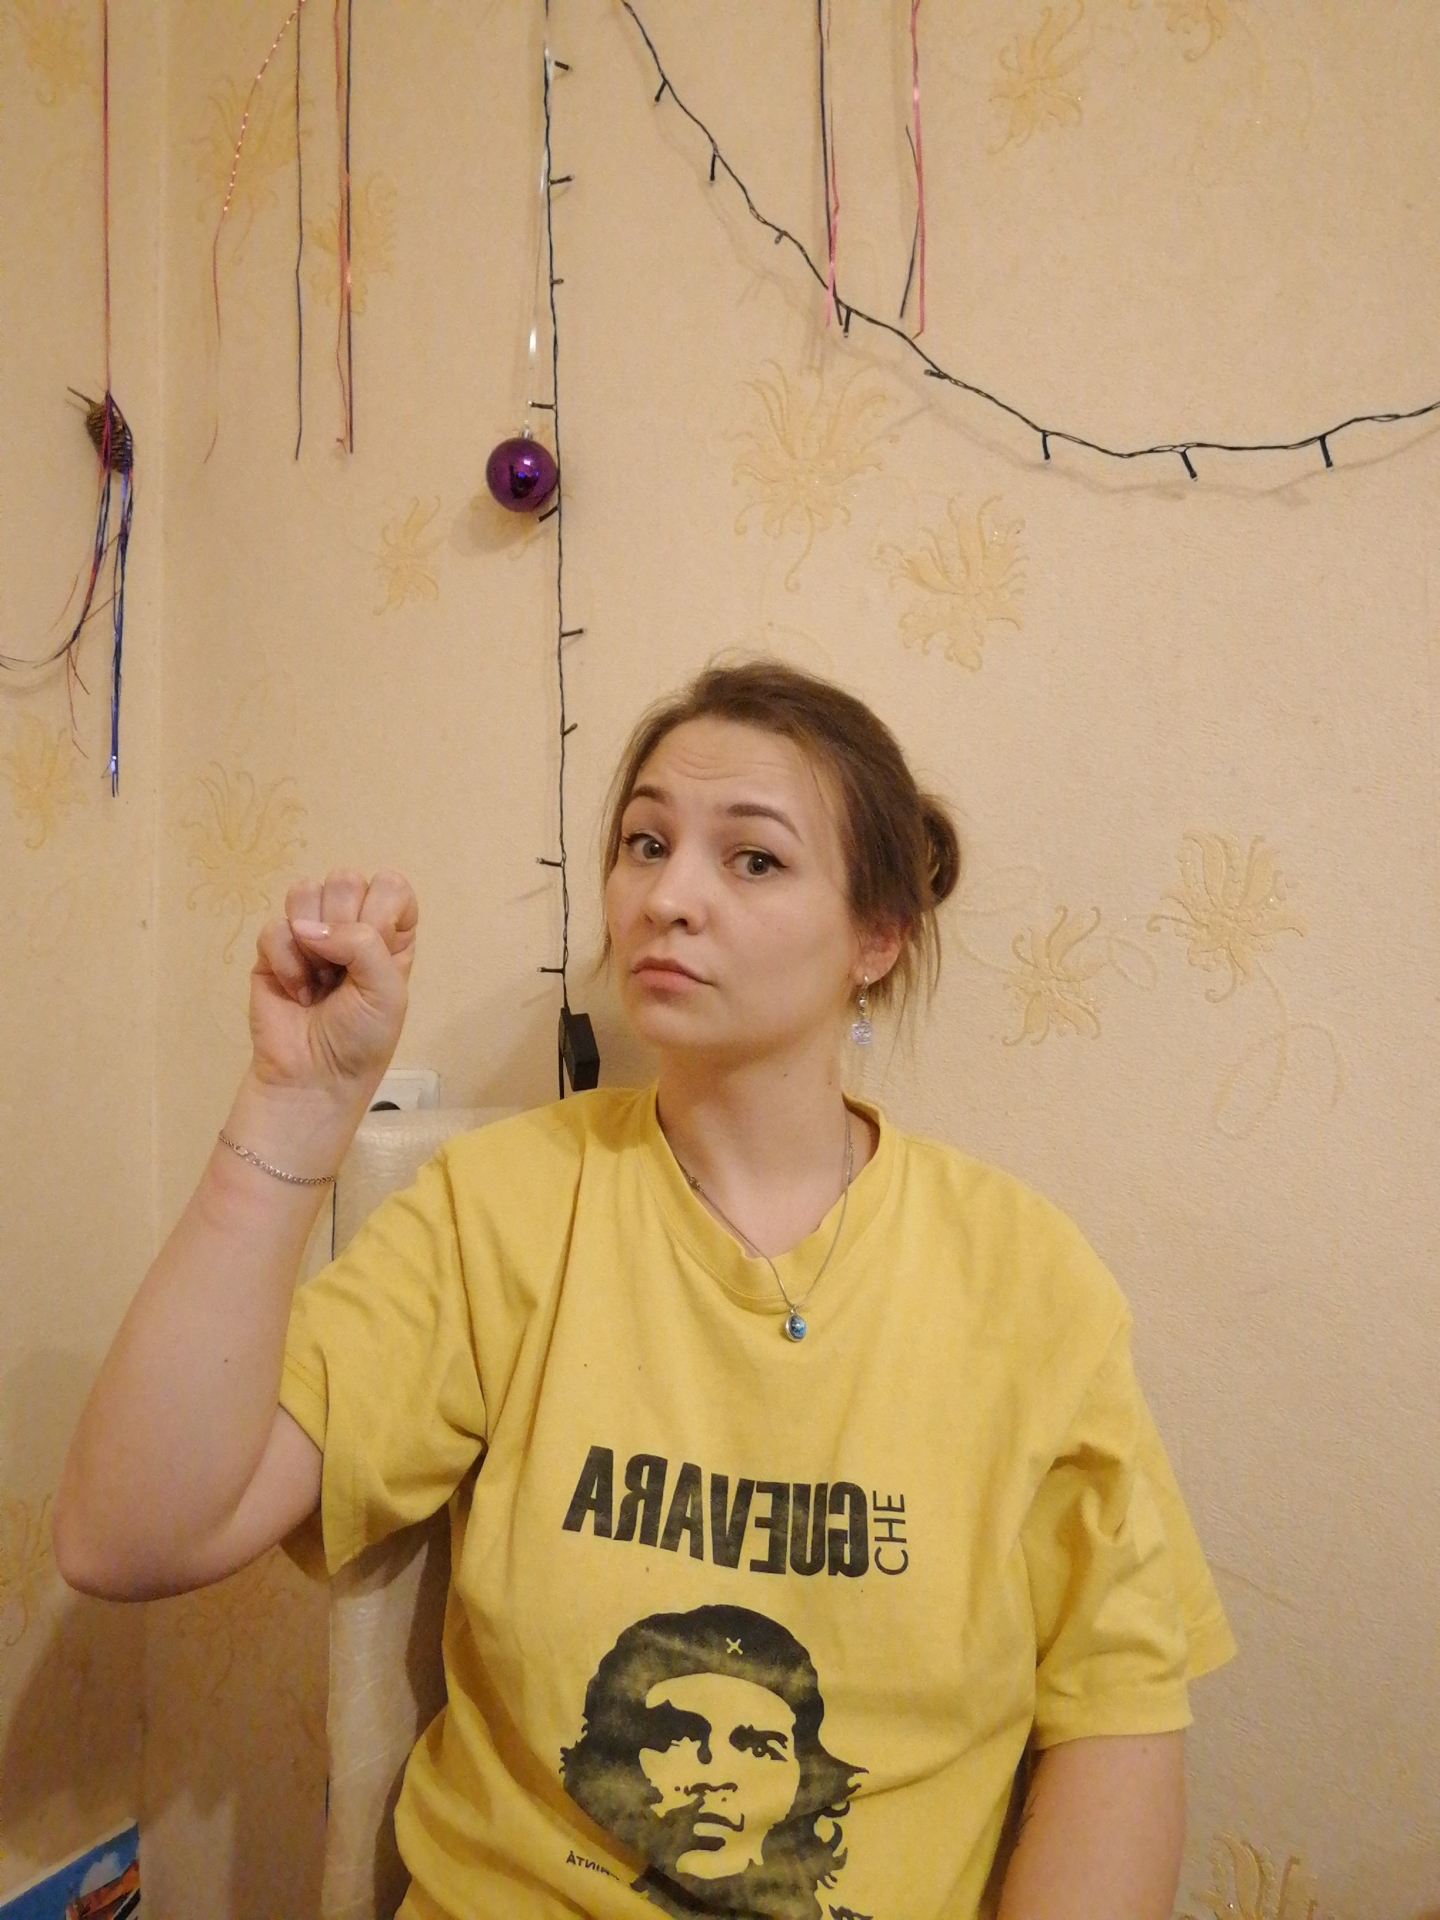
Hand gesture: fist